Moontrap

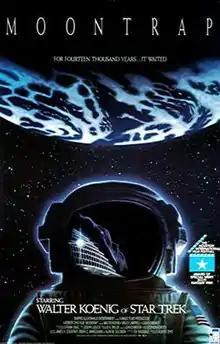
Video release poster by Tom Jung

Moontrap is an American 1989 science fiction film produced by Magic Films. Written by Tex Ragsdale and directed by Robert Dyke, it was released on April 28 at WorldFest Houston. A comic book adaptation, featuring the film's production notes, was released in the same year by Caliber Comics. The cast features Walter Koenig and Bruce Campbell as modern-day astronauts, with Leigh Lombardi as an ancient astronaut from a forgotten human civilization. They face an alien invasion by a race of predatory cyborgs.